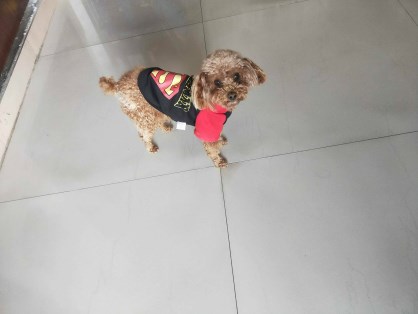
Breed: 7449-n000128-teddy